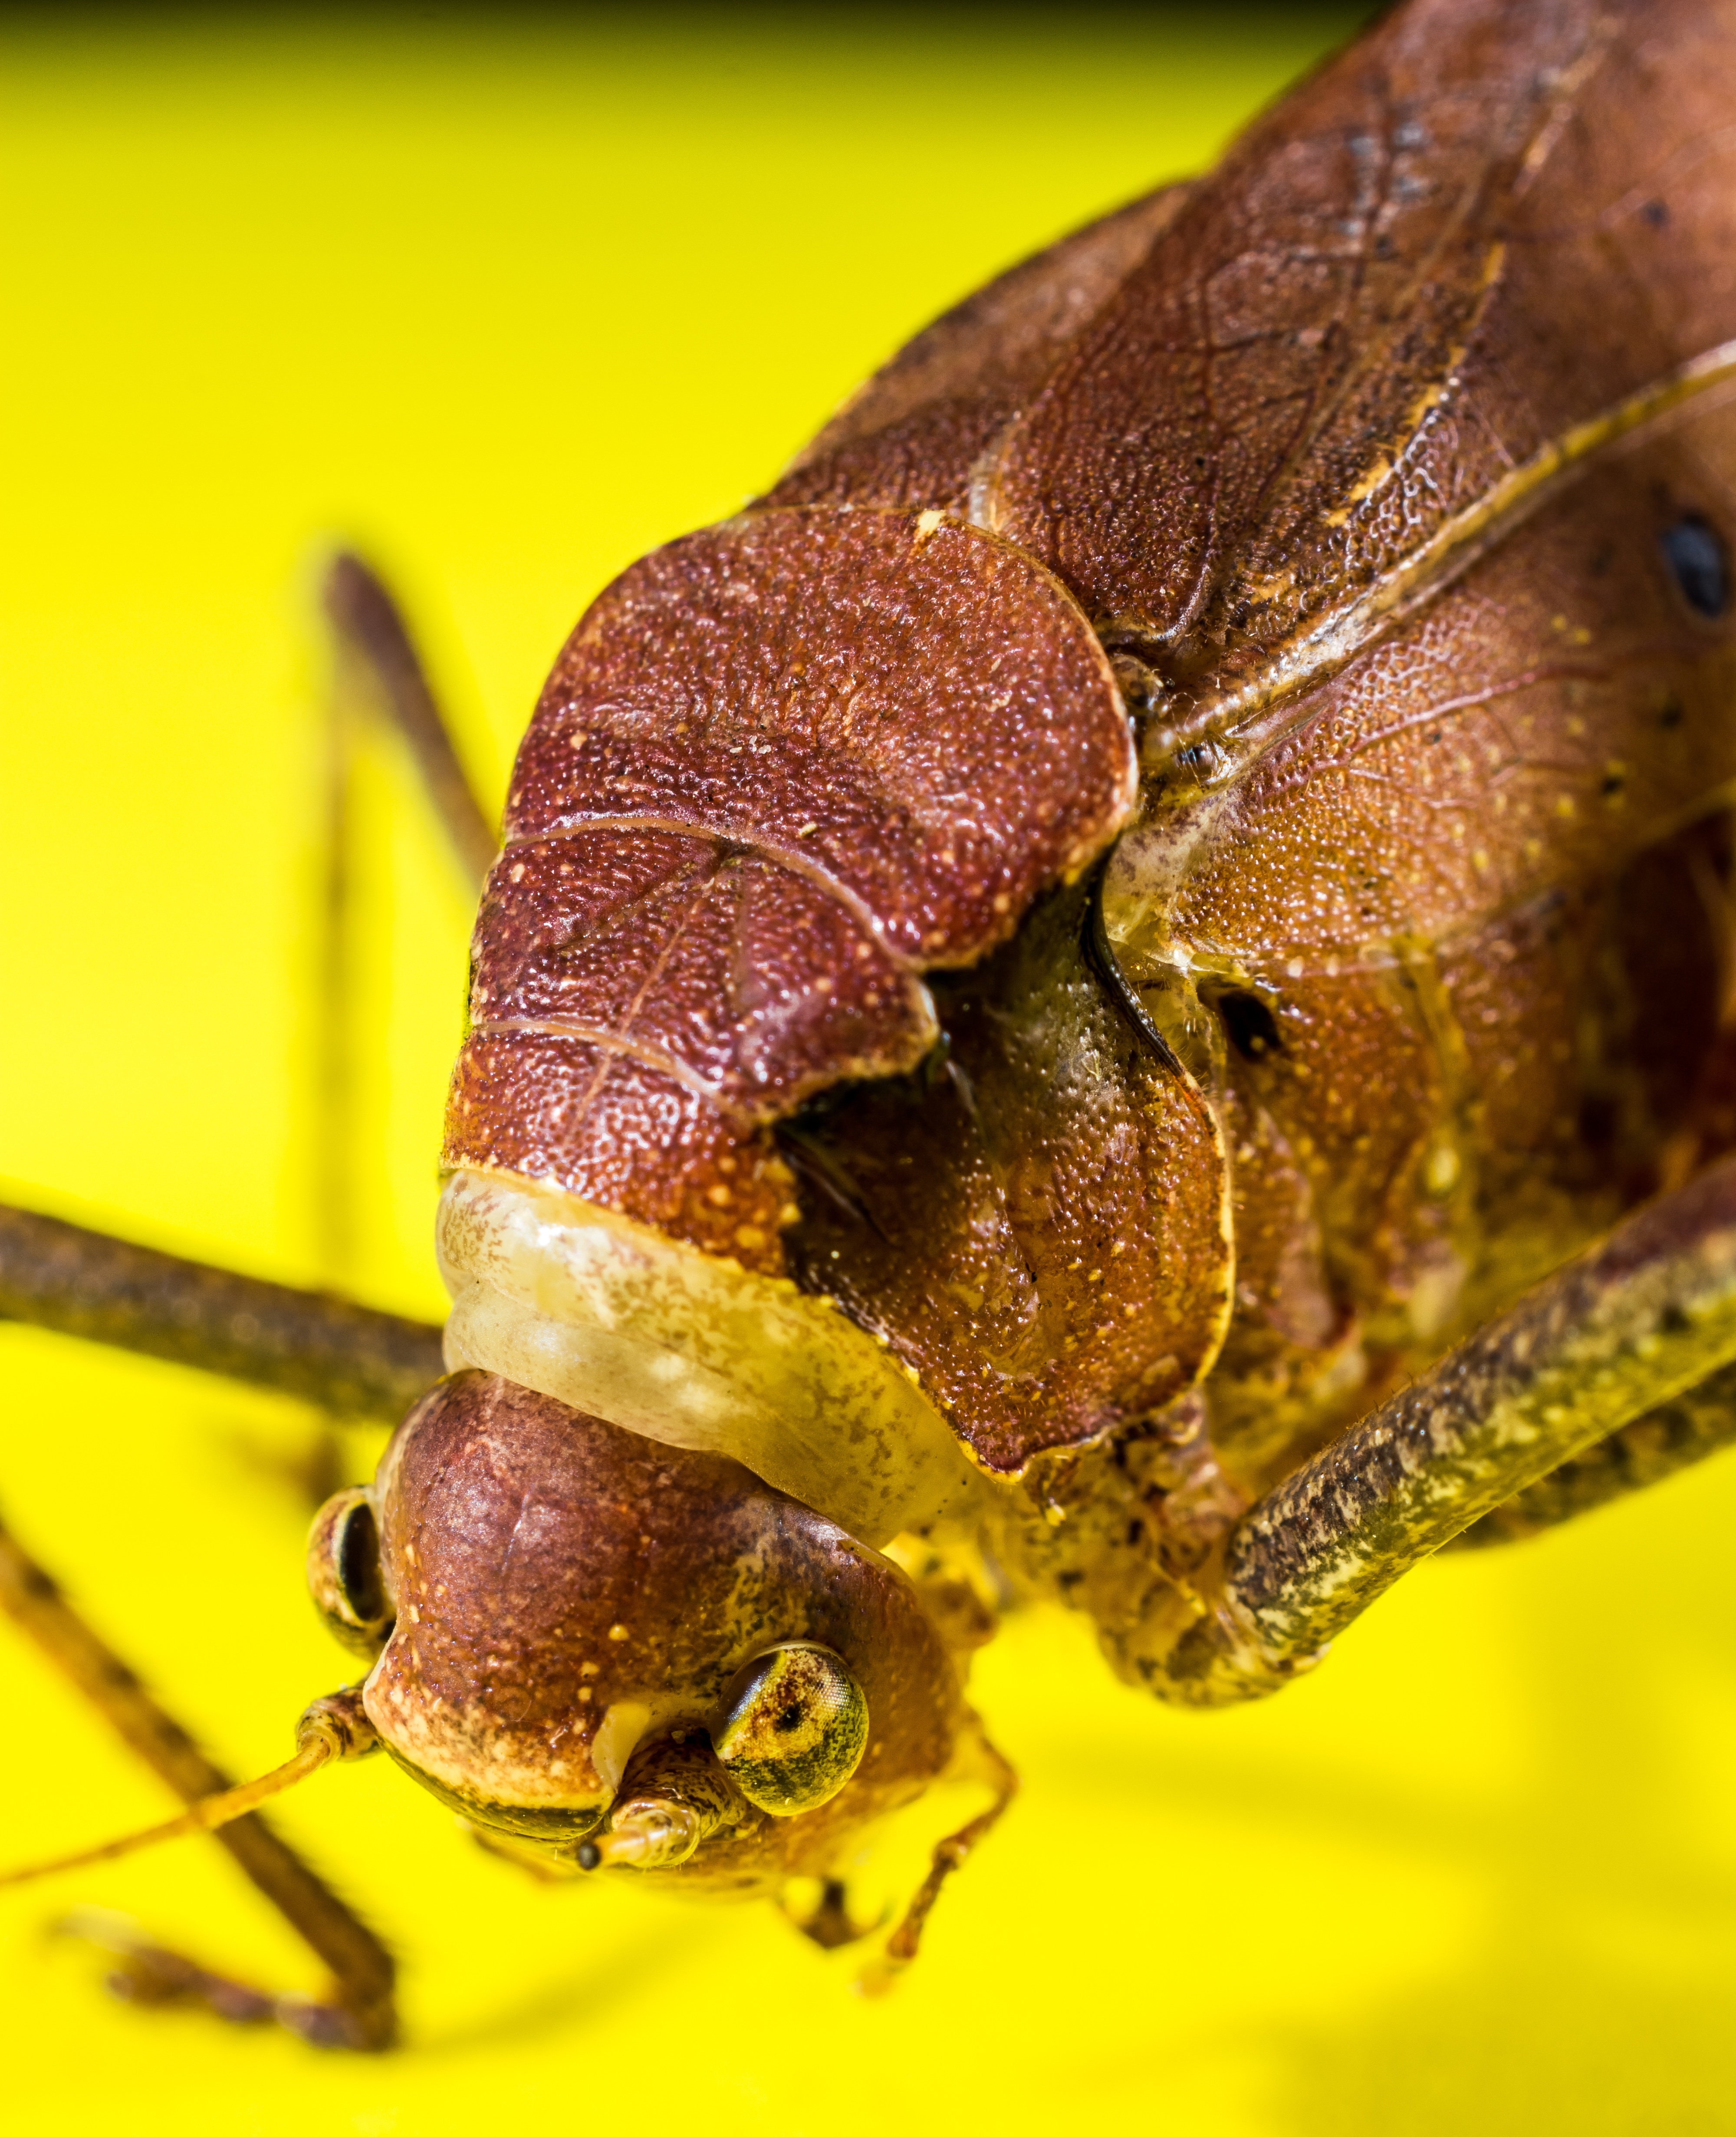
photography, insect, close, fauna, invertebrate, close up, grasshopper, viridissima, scare, weevil, macro photography, arthropod, chitin, leaf beetle